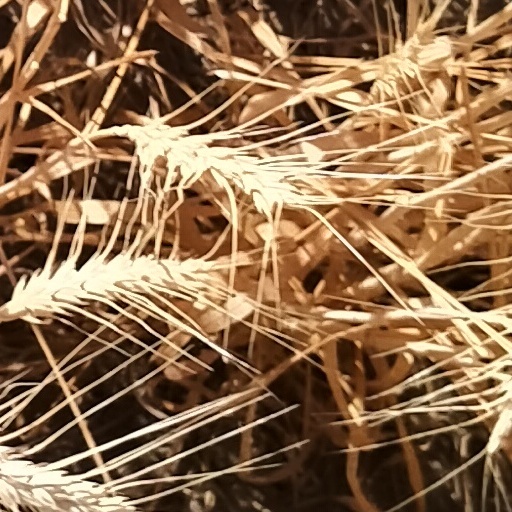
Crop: wheat